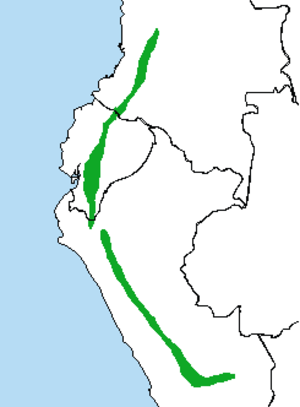
Répartition du Toucan bleu (Andigena hypoglauca), au région connu par le sud de la Colombie, l'Ecuador et le Pérou.